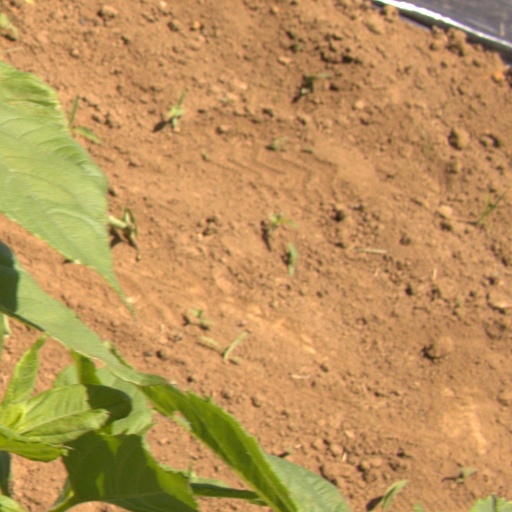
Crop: Jerusalem artichoke